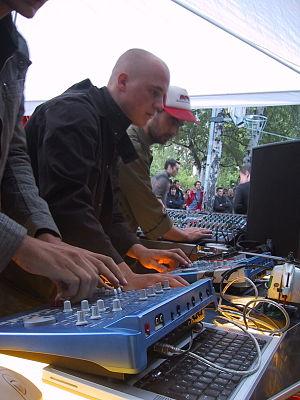
Modeselektor est un groupe de musique électronique composé de Gernot Bronsert et Sebastian Szary, artistes issus de la chute du mur de Berlin, nés en Allemagne de l'Est. Ils se décrivent eux-mêmes comme « un dragon du son gourmand et infatigable qui crache de la distorsion à la place du feu ». Ils commencent leurs recherches sonores communes en 1996 et sortent leur premier EP en 2002, leur premier album Hello Mom! en 2005, le deuxième Happy Birthday! en 2007, et le troisième Monkeytown en 2011.